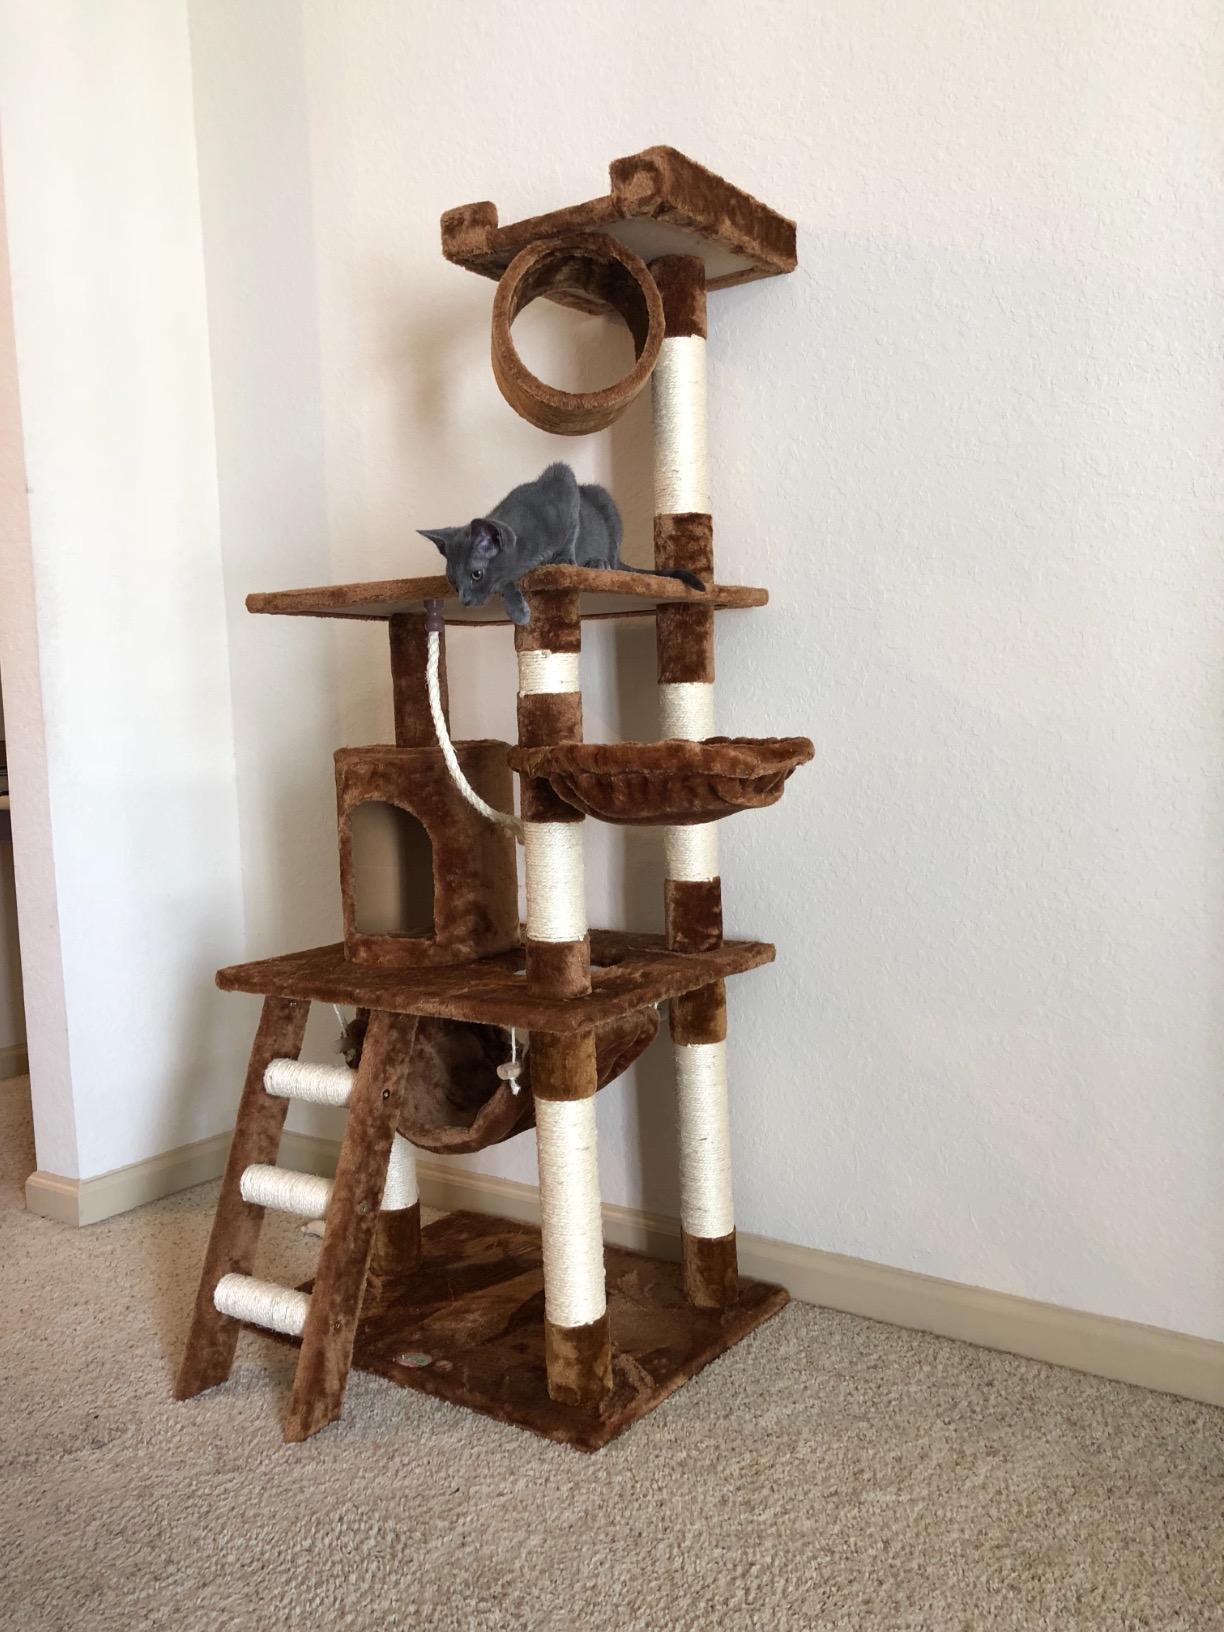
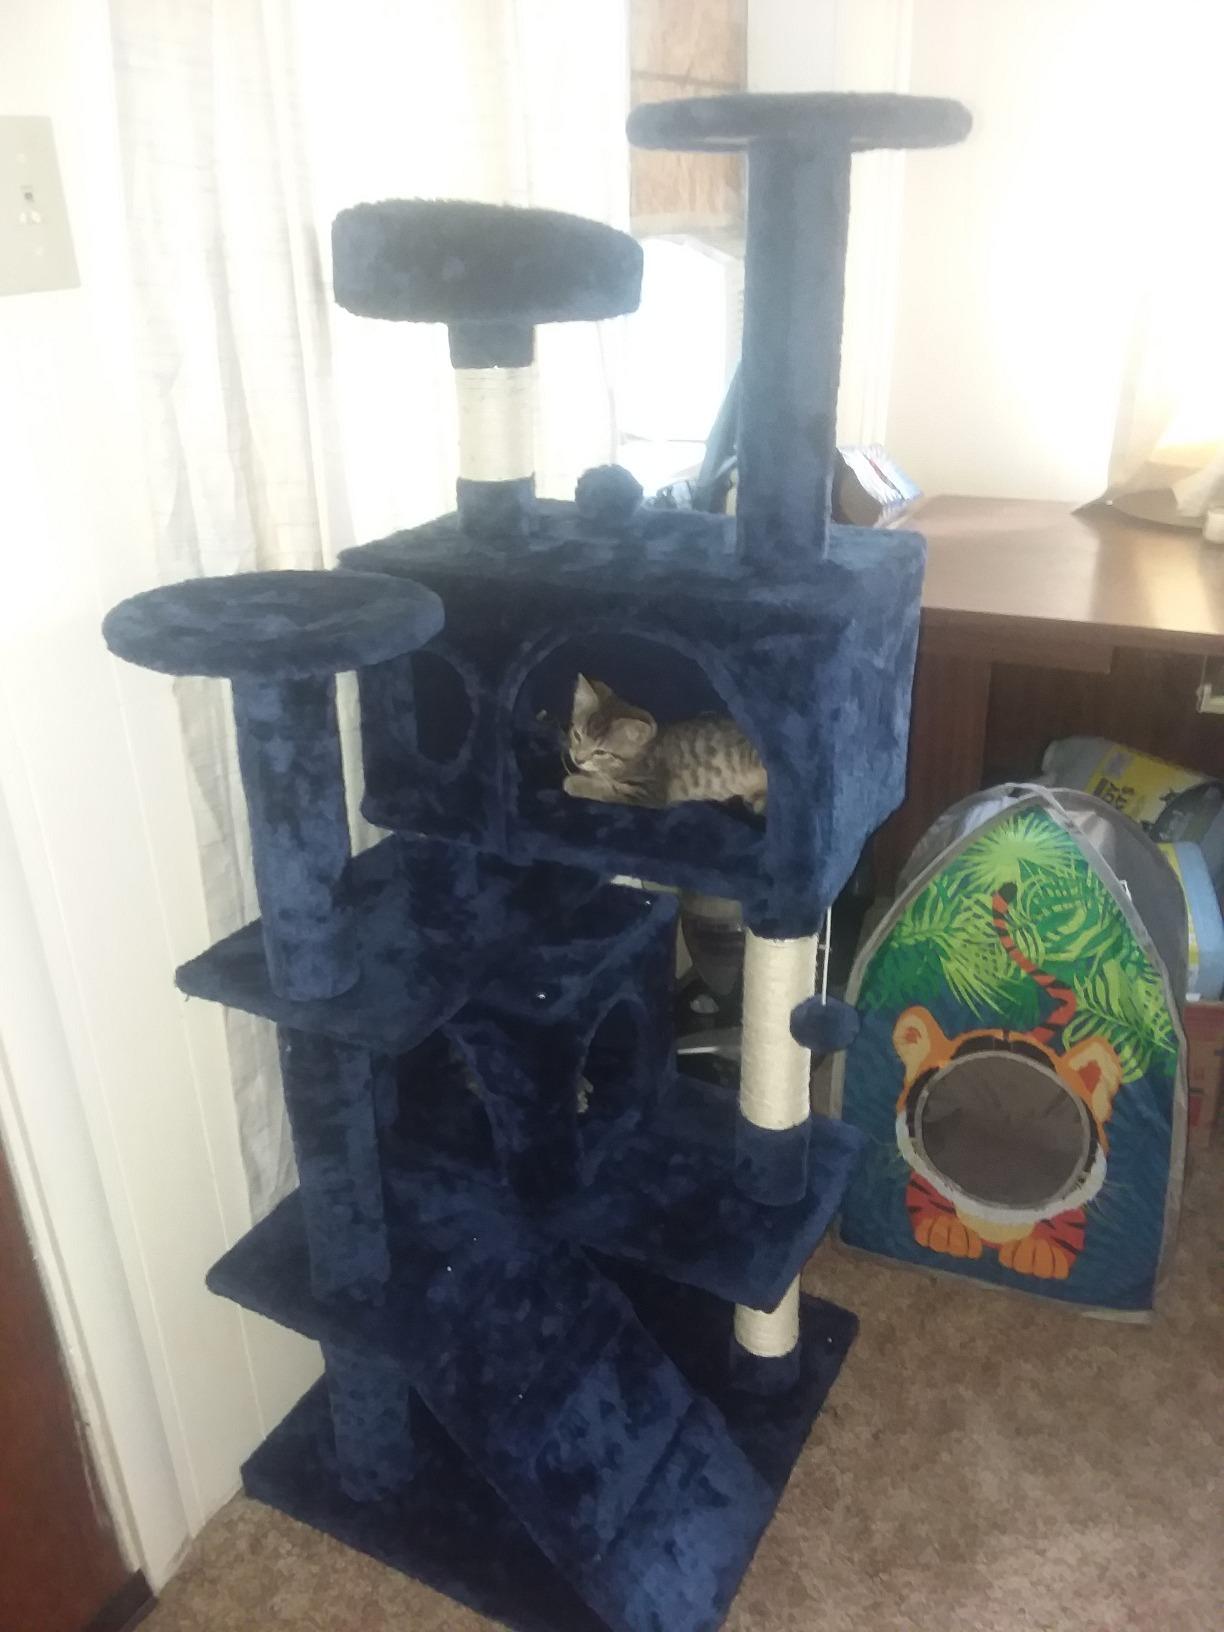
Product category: items_cat tree
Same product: no